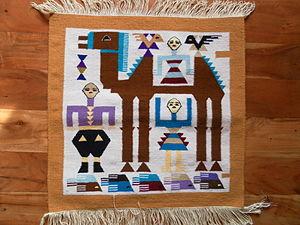
description scene de mariage Berbere
Le tapis berbère est une sorte de tapis tissé par les Berbères en Afrique du Nord.
Le tapis est un type de revêtement de sol, le premier à avoir été fabriqué : son origine remonte à la même époque que les premiers vêtements.